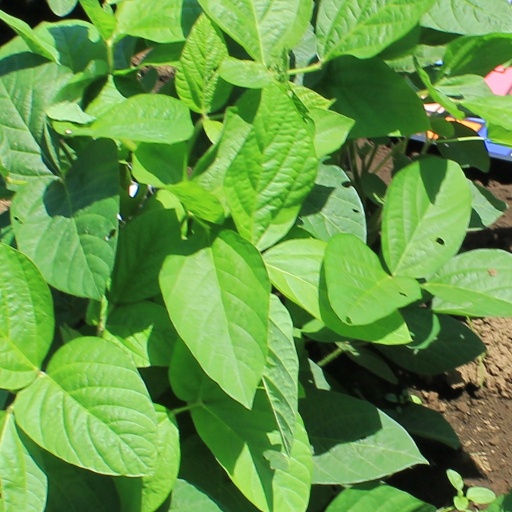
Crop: soybean